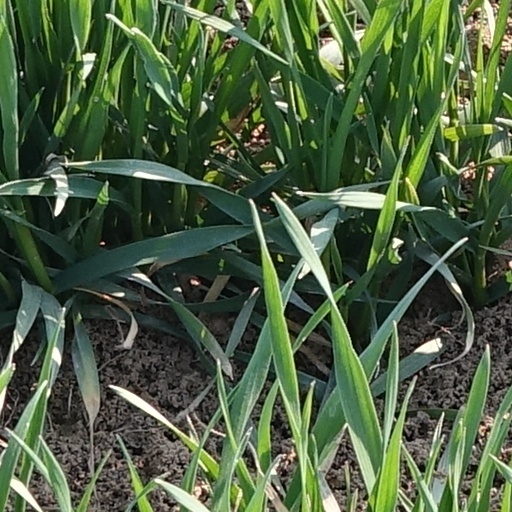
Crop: wheat